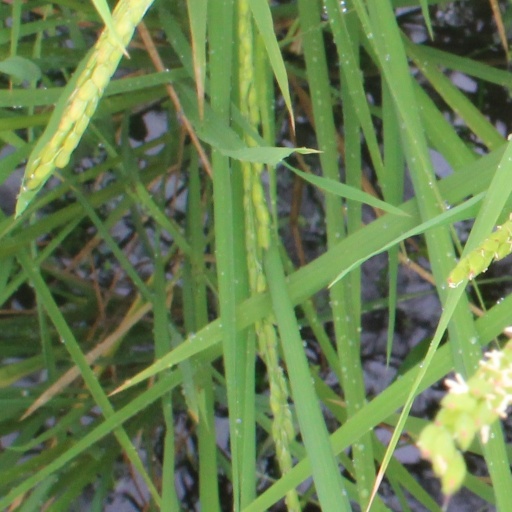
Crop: rice